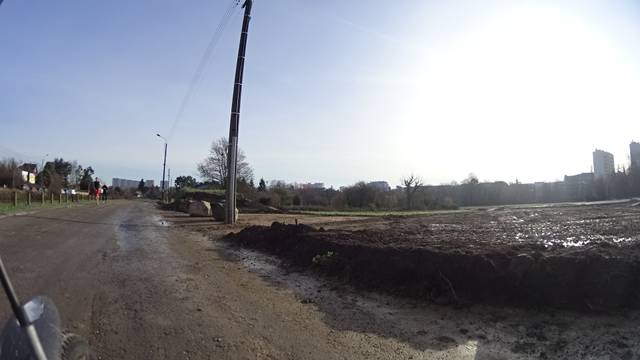
Region: France
Coordinates: 48.123, -1.678